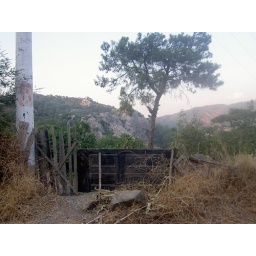
An odd fence guarding the road in the mountains near Marmaris, Turkey